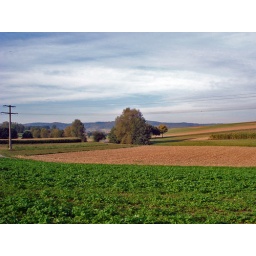
Right here, K picked a bunch of apples and pears from ignored trees by the road